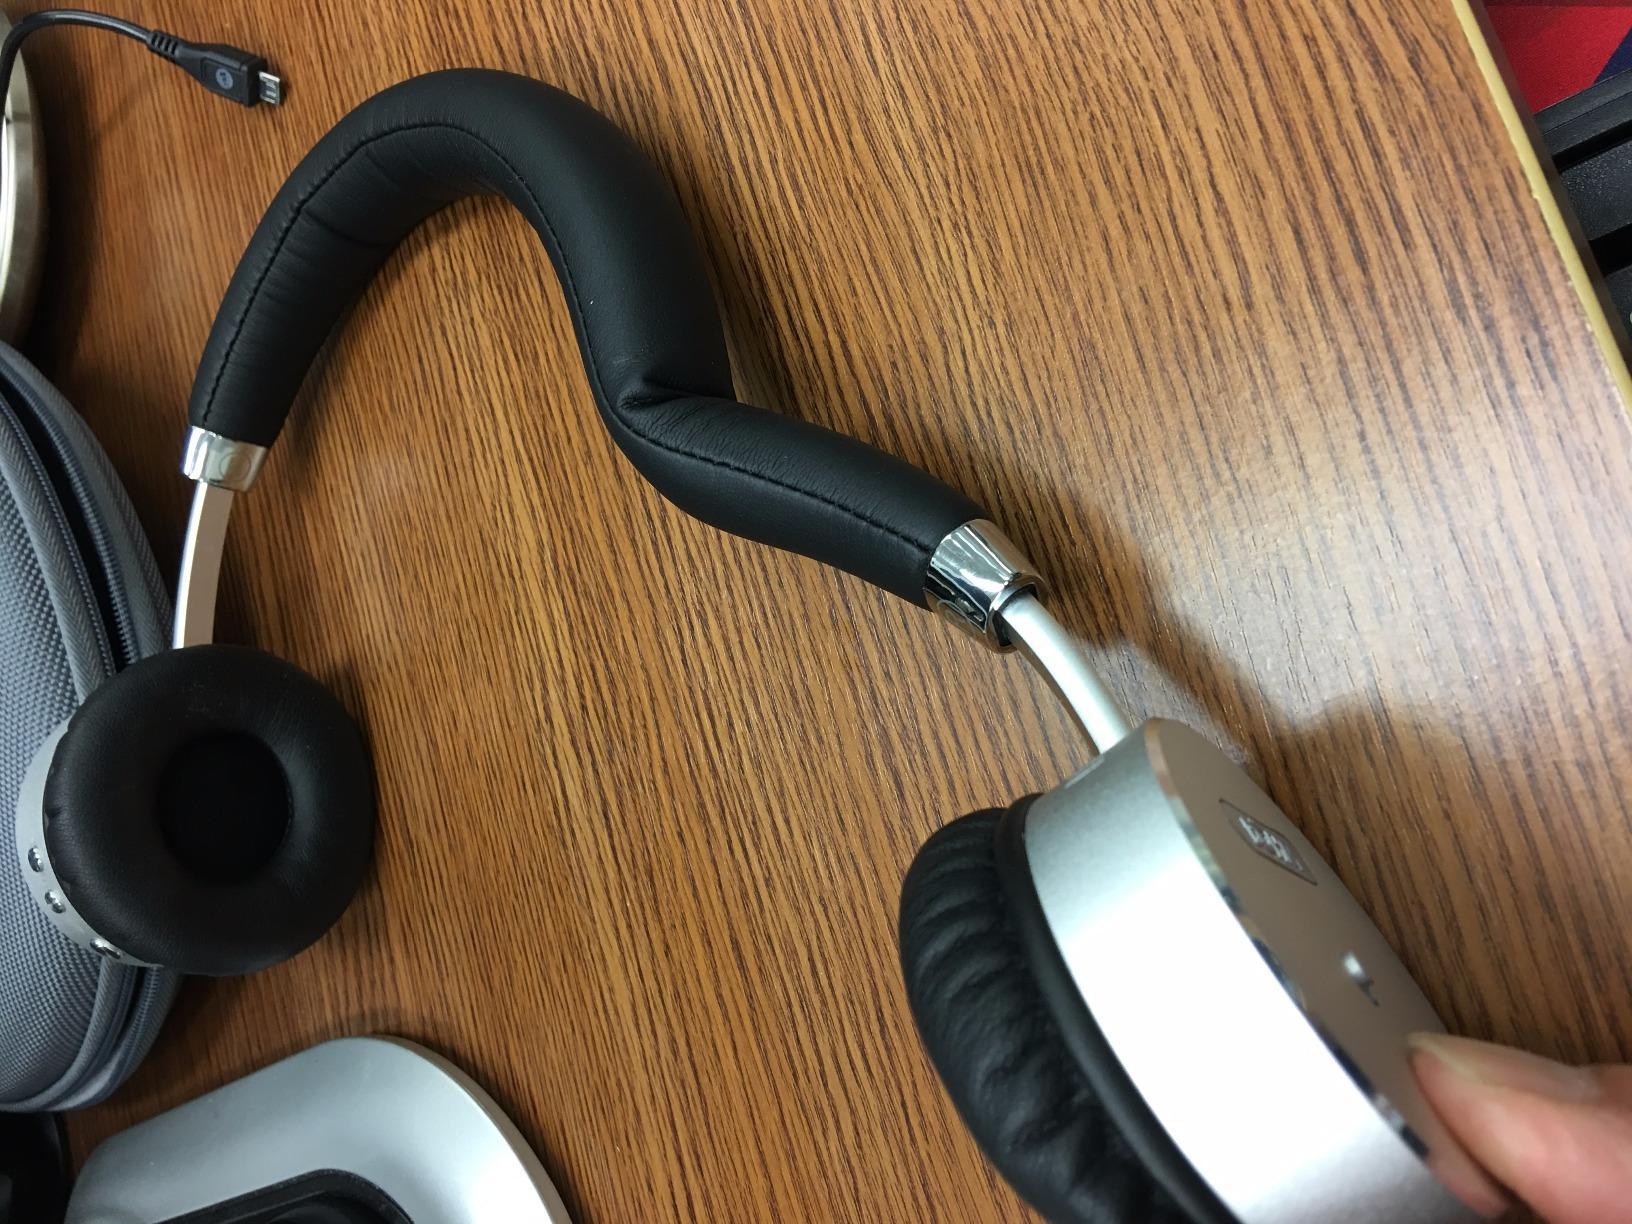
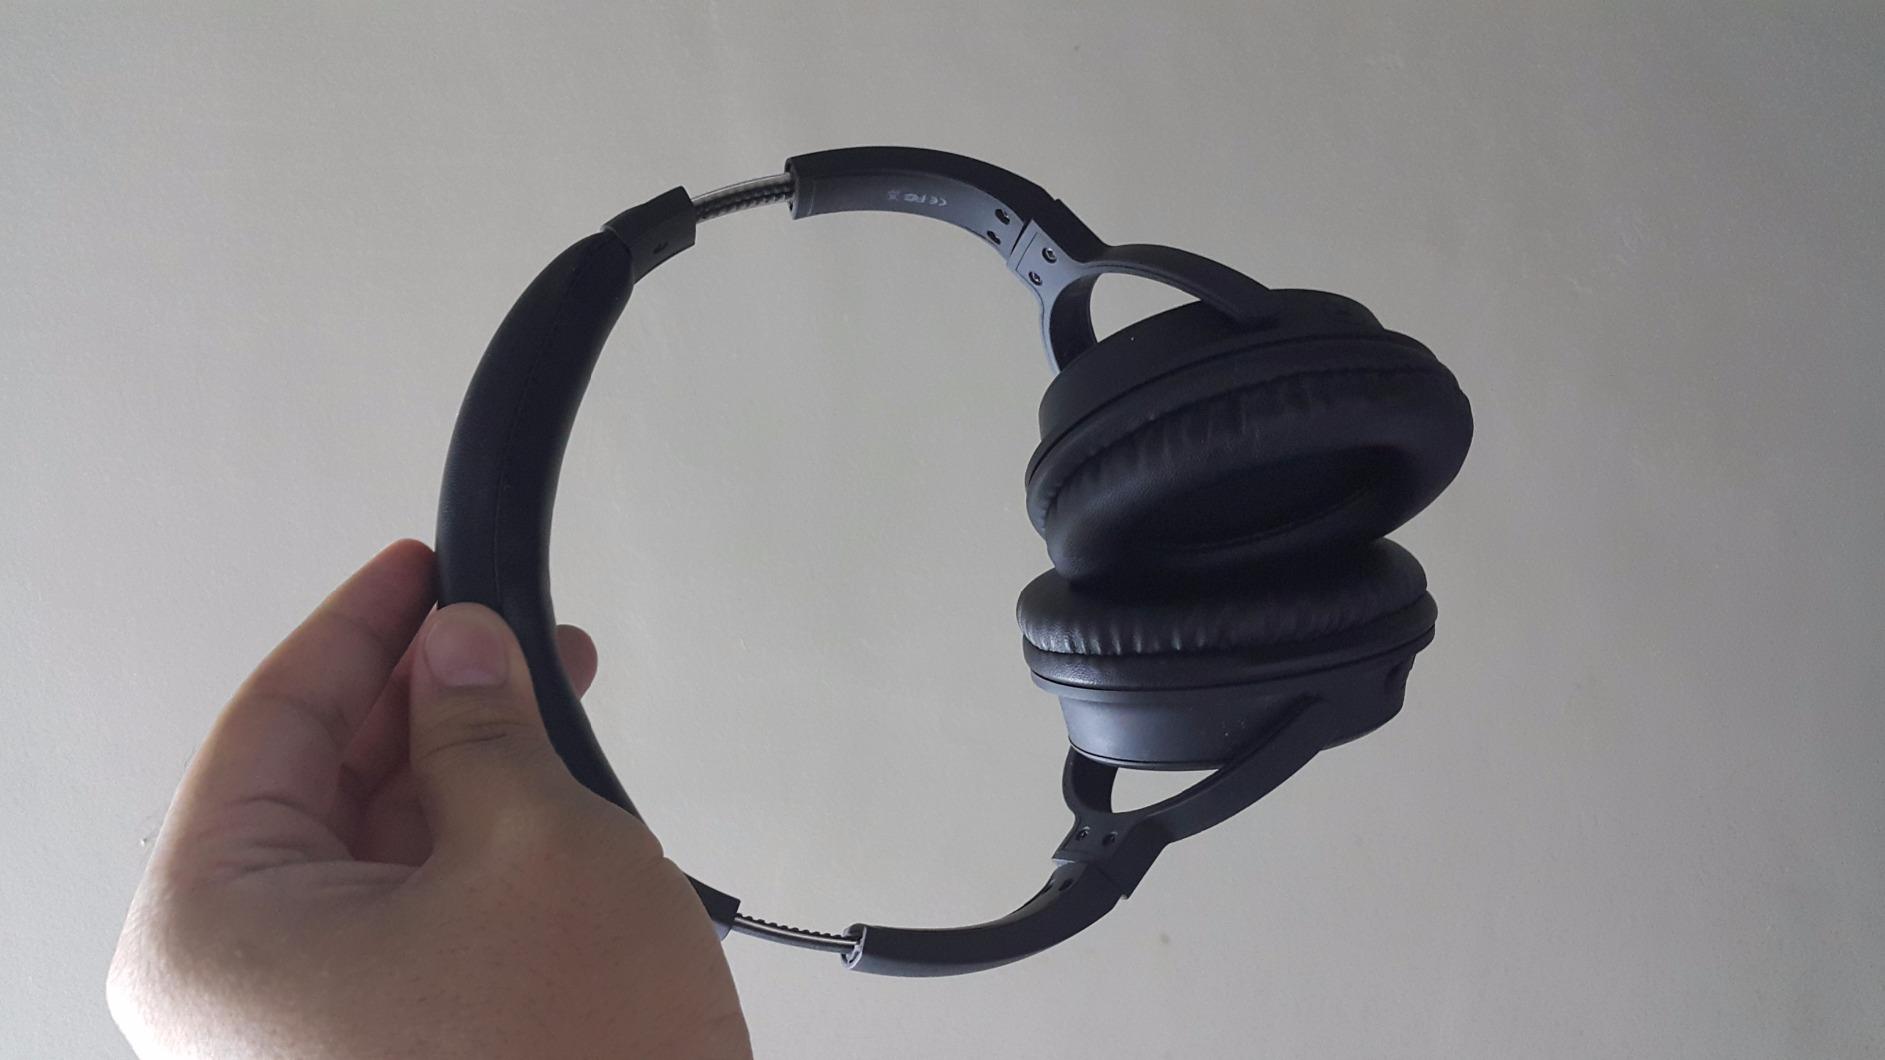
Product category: headphones
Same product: no